Tostedt

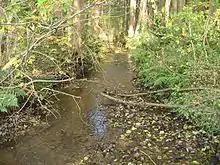
Stream "Todtglüsinger Bach"

Tostedt is located on the northwestern edge of Lüneburger Heide, 35 km southwest of Hamburg and 55 km east of Bremen. The areas highest point of 70 meters above sea level is to be found at the entrance facing Welle, its lowest point is 43 meters above sea level at the eastend of "Todtglüsingen".